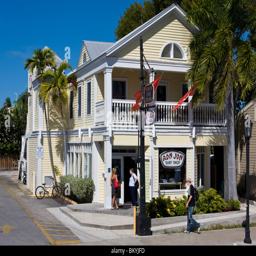
the typical wood frame and clad architecture